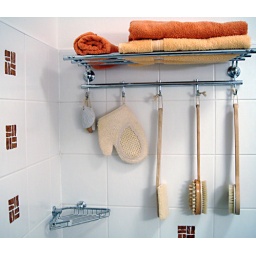
Our equipment on the wall in the bathroom